Benjamin Tillman

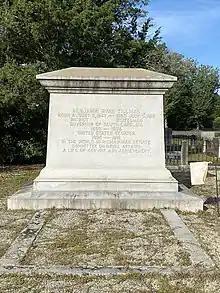
Tillman's grave, Trenton, South Carolina. Seen in 2020.

Tillman was an early and fervent backer of war with Spain in 1898. However, he opposed taking the Spanish colonies such as Puerto Rico and the Philippines, both because he considered it wrong to annex people to the United States without their consent, and out of opposition to adding territories with large numbers of non-whites. Tillman mocked the Republicans, most of whom supported annexation rather than self-determination, stating that it was that party that since 1860 had claimed "that all men, including the Negro, are free and equal," and was annoyed when they refused to admit their positions were inconsistent.